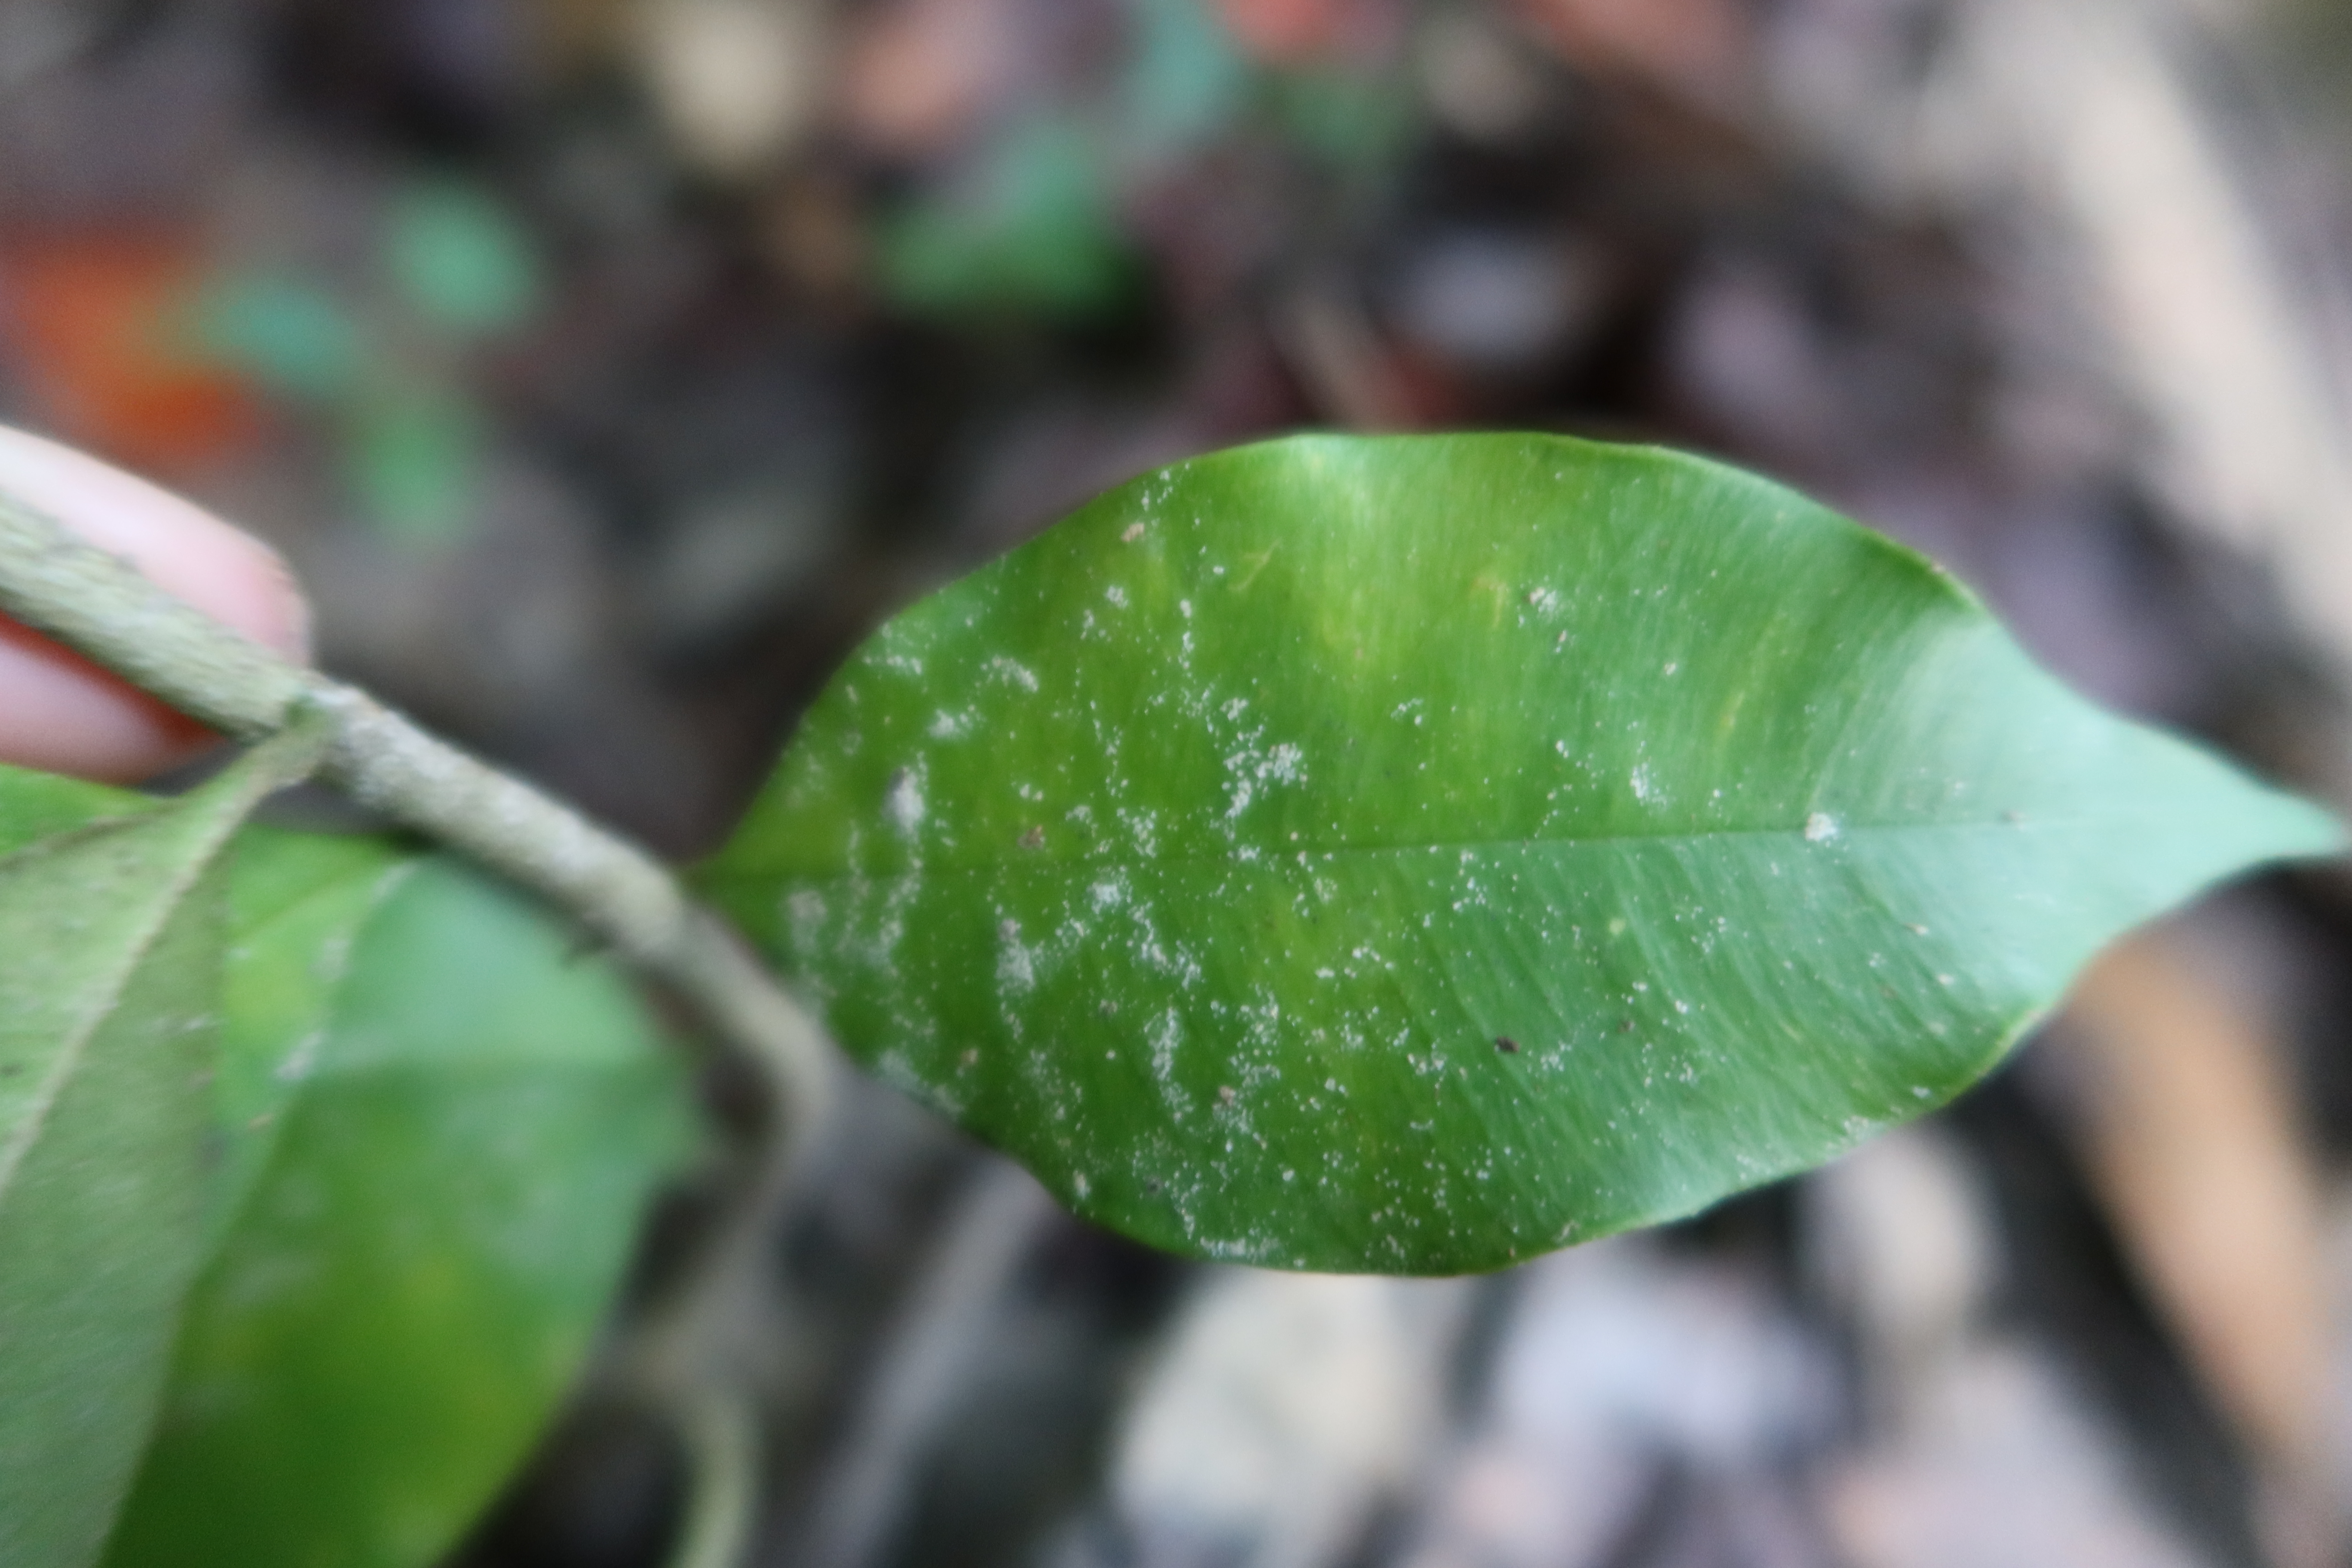
Label: Mealy bugs